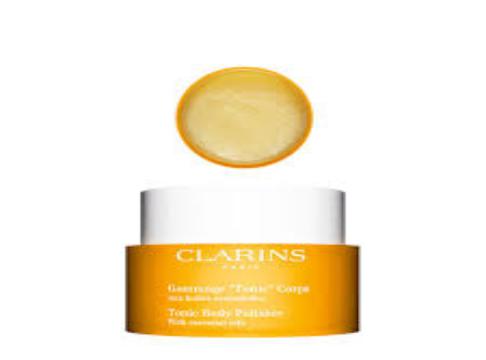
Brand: clarins
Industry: Necessities